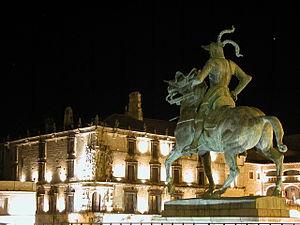
L'Estrémadure est l'une des 17 communautés autonomes d'Espagne. Située dans le sud-ouest du pays, elle partage ses frontières avec le Portugal, la Castille-Léon, la Castille-La Manche et l'Andalousie.